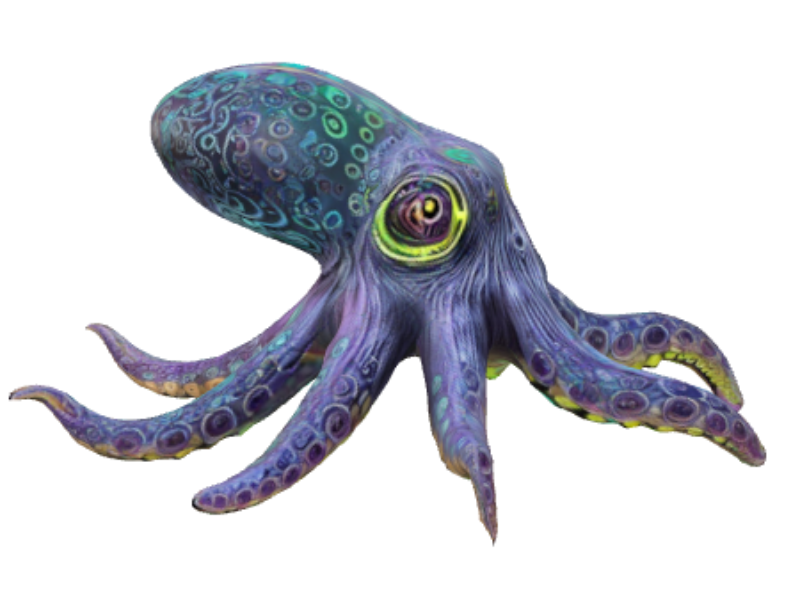
미적 점수 (1~10점): 3